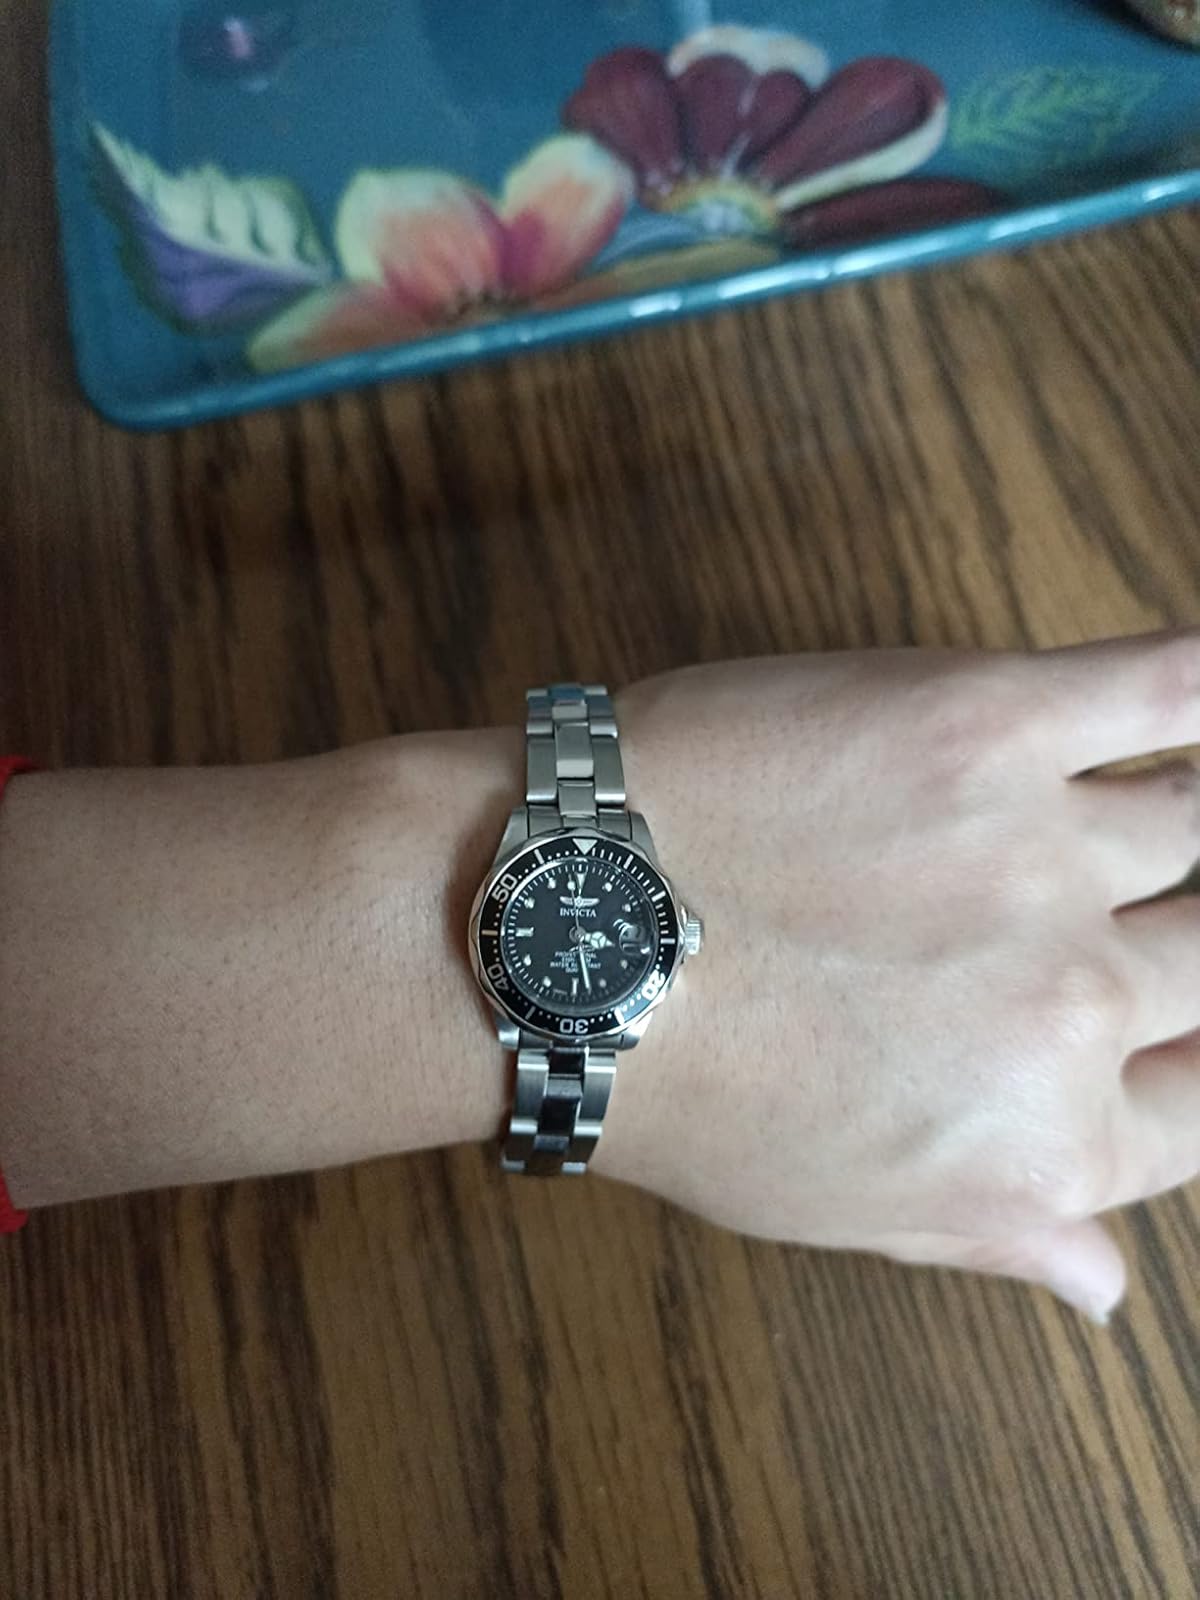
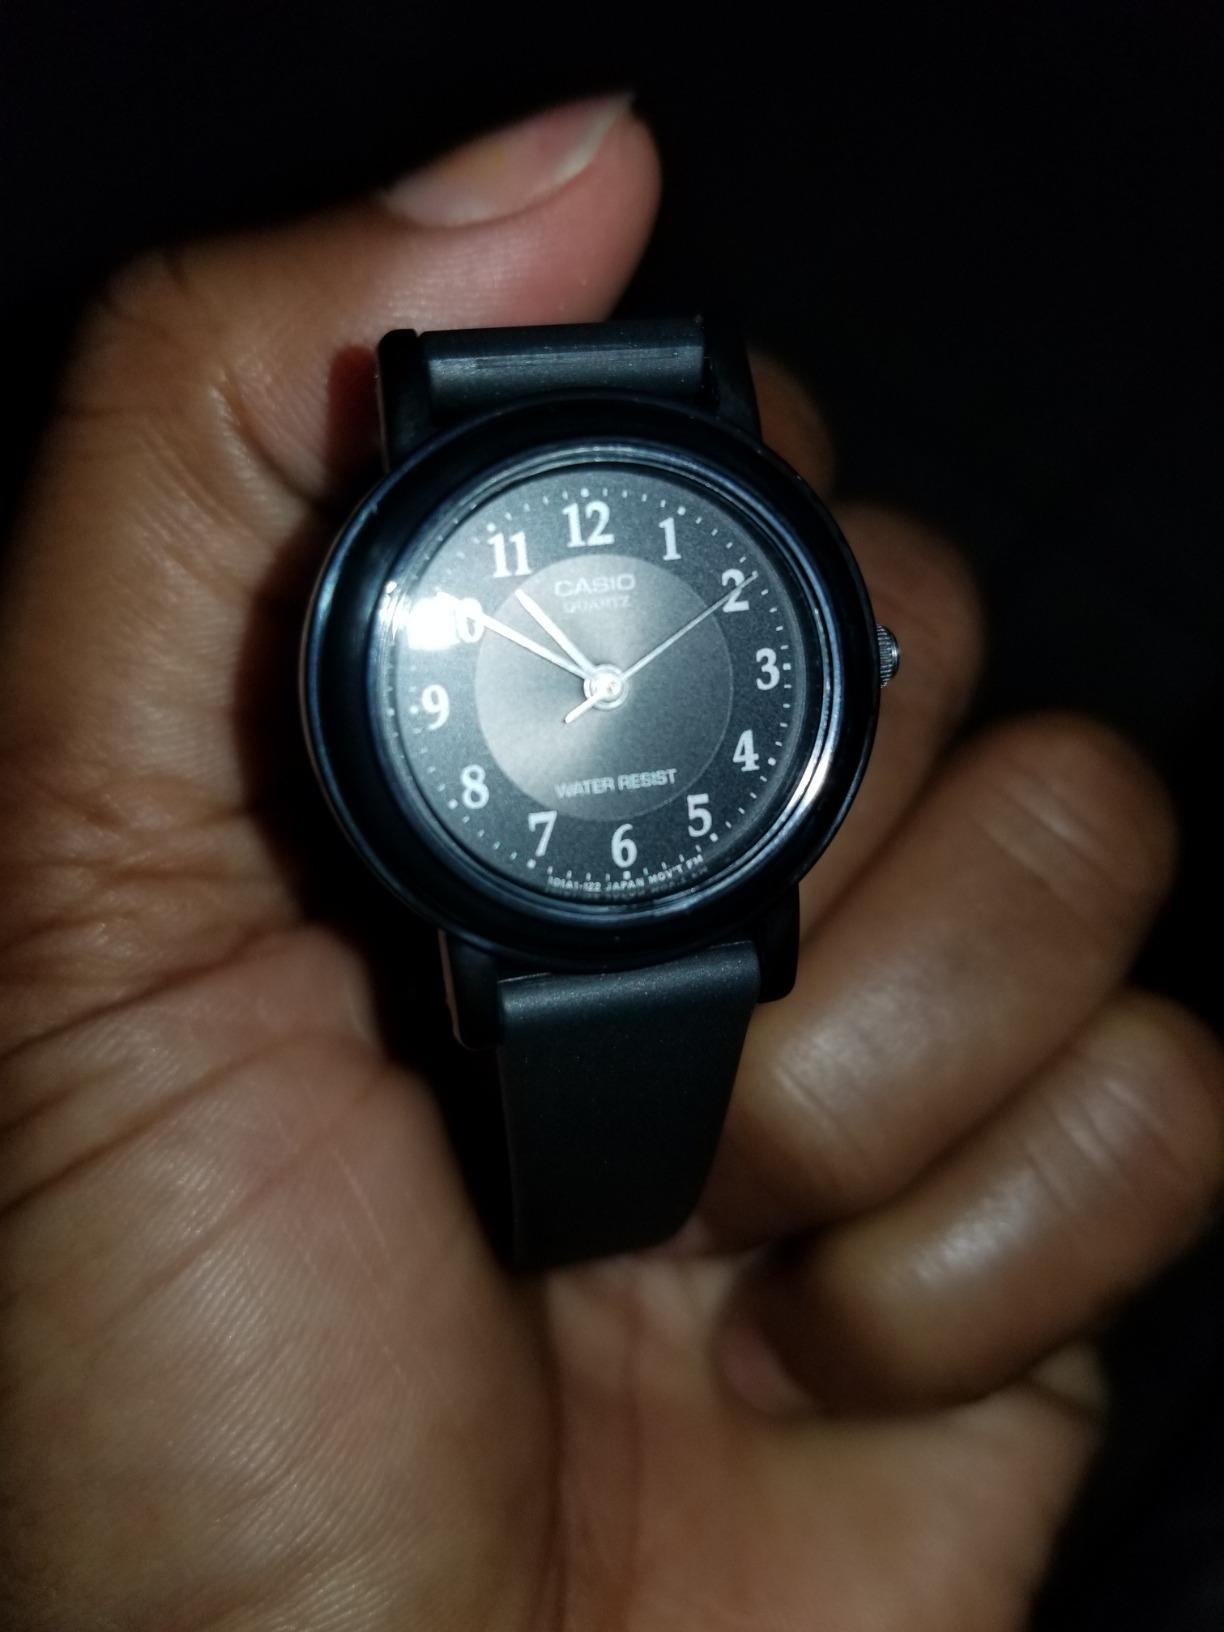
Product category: accessories_watch
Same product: no